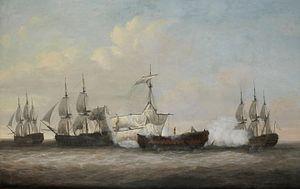
L'escadre de Suffren dans l'océan Indien a pour mission de porter secours aux Hollandais à la suite de la déclaration de guerre de l'Angleterre aux Provinces-Unies en décembre 1780. En effet, le soutien de l'Espagne à la France n'apporte pas les résultats escomptés mais permet de trouver un nouvel allié. Cependant, si les Provinces-Unies peuvent combattre sur les eaux européennes, face aux vaisseaux anglais sur les océans lointains, ils ne peuvent résister seuls. Suffren à 51 ans prend le commandement de sa première escadre après trois années dans le conflit américain, sa réputation de marin combatif est maintenant établie. Il appareille de Brest pour l'Île-de-France le 22 mars 1781. Il fait escale en juillet 1781 à False Bay près de la ville du Cap après une première confrontation avec la flotte anglaise à Porto Praya en avril 1781.
La bataille de Provédien est la deuxième des batailles navales engagées entre la flotte britannique du vice-amiral Edward Hughes et la flotte française du bailli de Suffren dans l'océan Indien pendant la guerre d'indépendance américaine. La bataille a eu lieu le 12 avril 1782 le long de la côte est de Ceylan, près d'un îlot rocheux nommé Provédien, au sud de Trinquemalay.